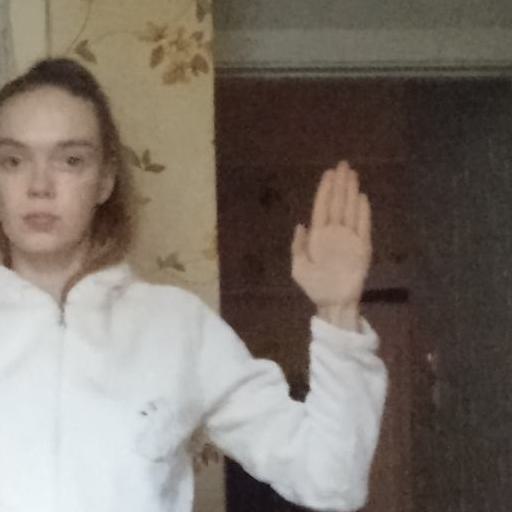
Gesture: stop